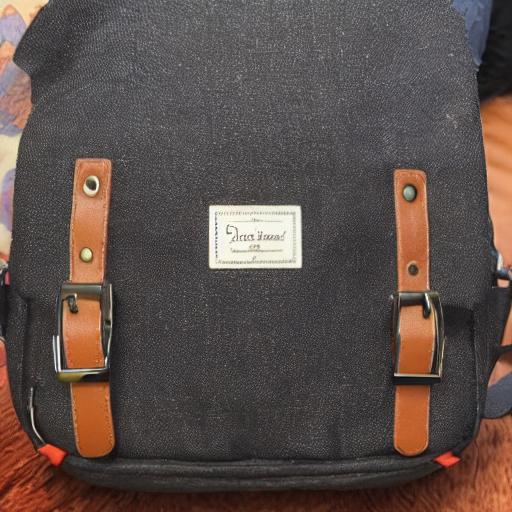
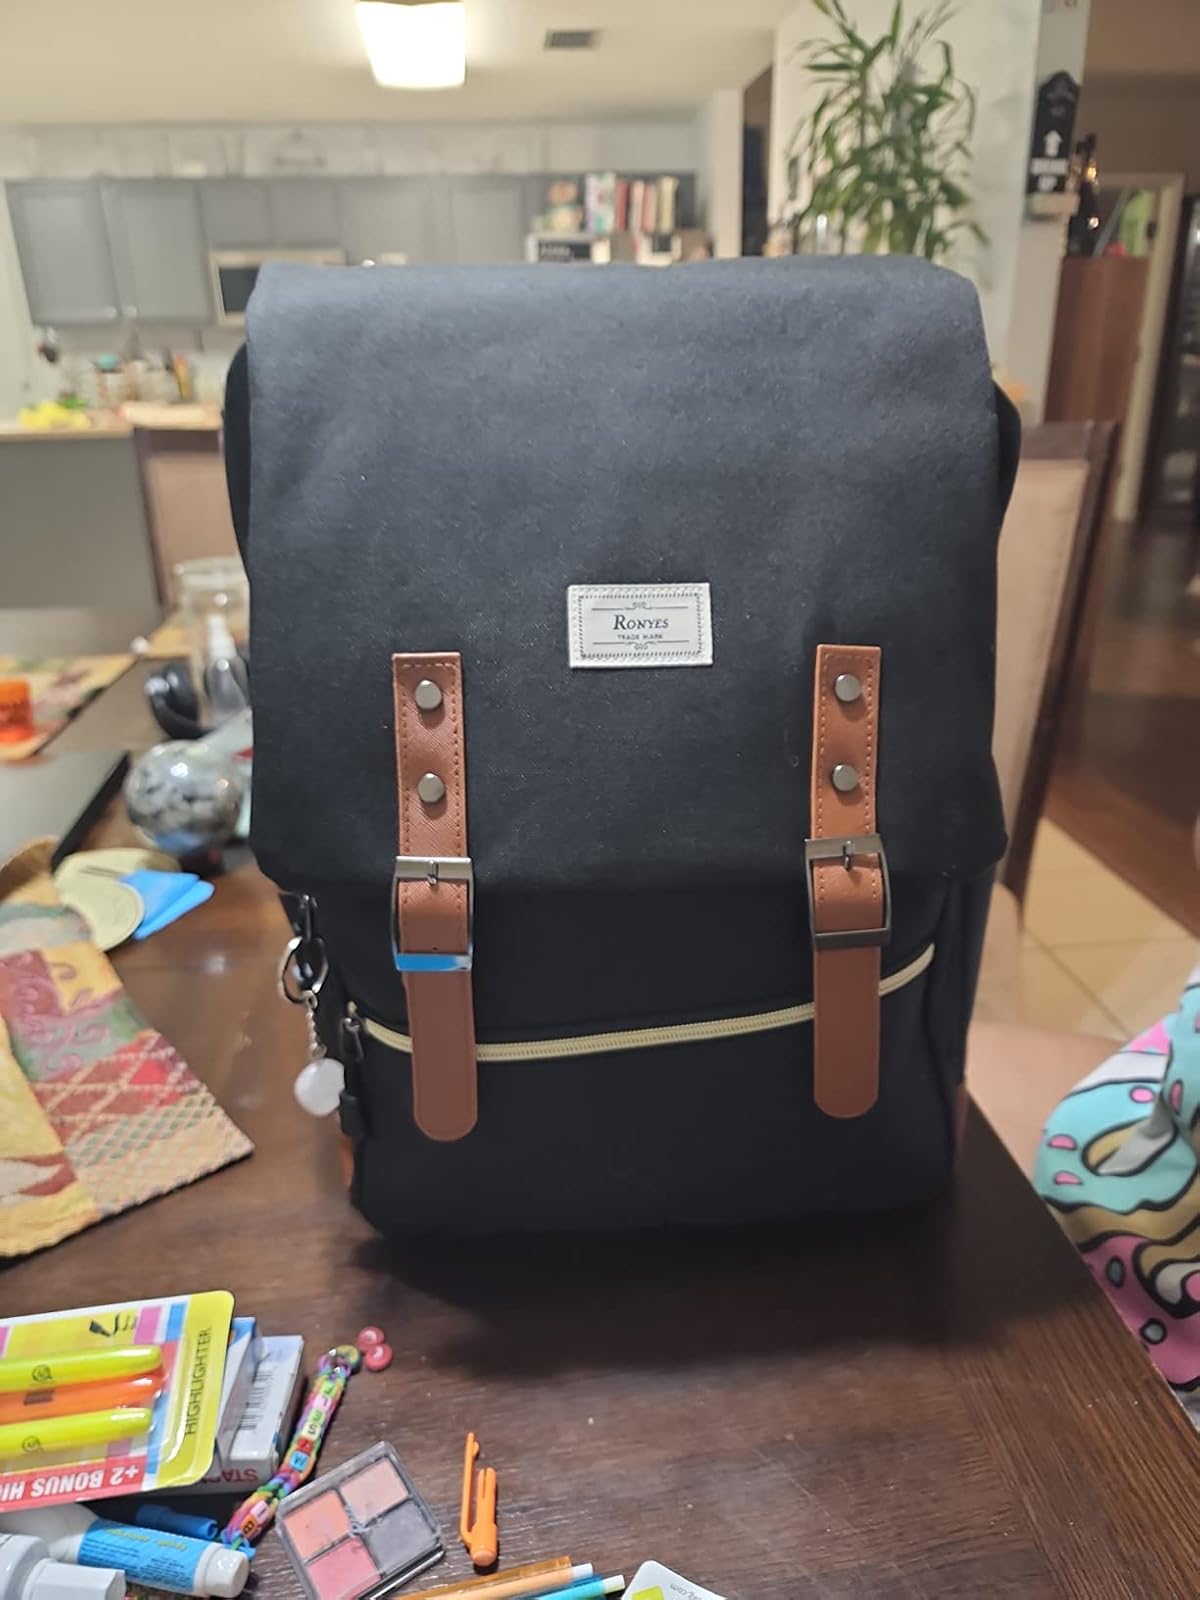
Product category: bag
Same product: no